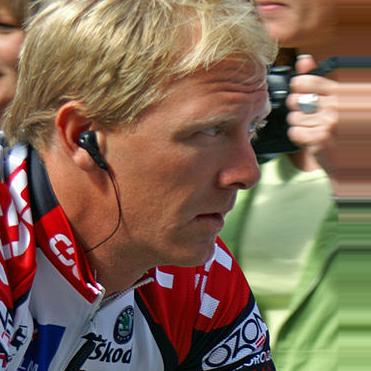
Age: 31